List of international trips made by Miguel Díaz-Canel

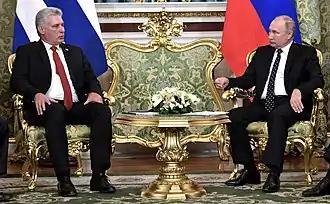
Díaz-Canel with Vladimir Putin in the Kremlin, November 2, 2018.

The following is an ongoing list of international trips made by Miguel Díaz-Canel, who held the office of President of the Cuban Council of State from 19 April 2018 to 10 October 2019, the President of Cuba since 10 October 2019 and has been the First Secretary of the Communist Party of Cuba ("de facto" leader) since 19 April 2021.